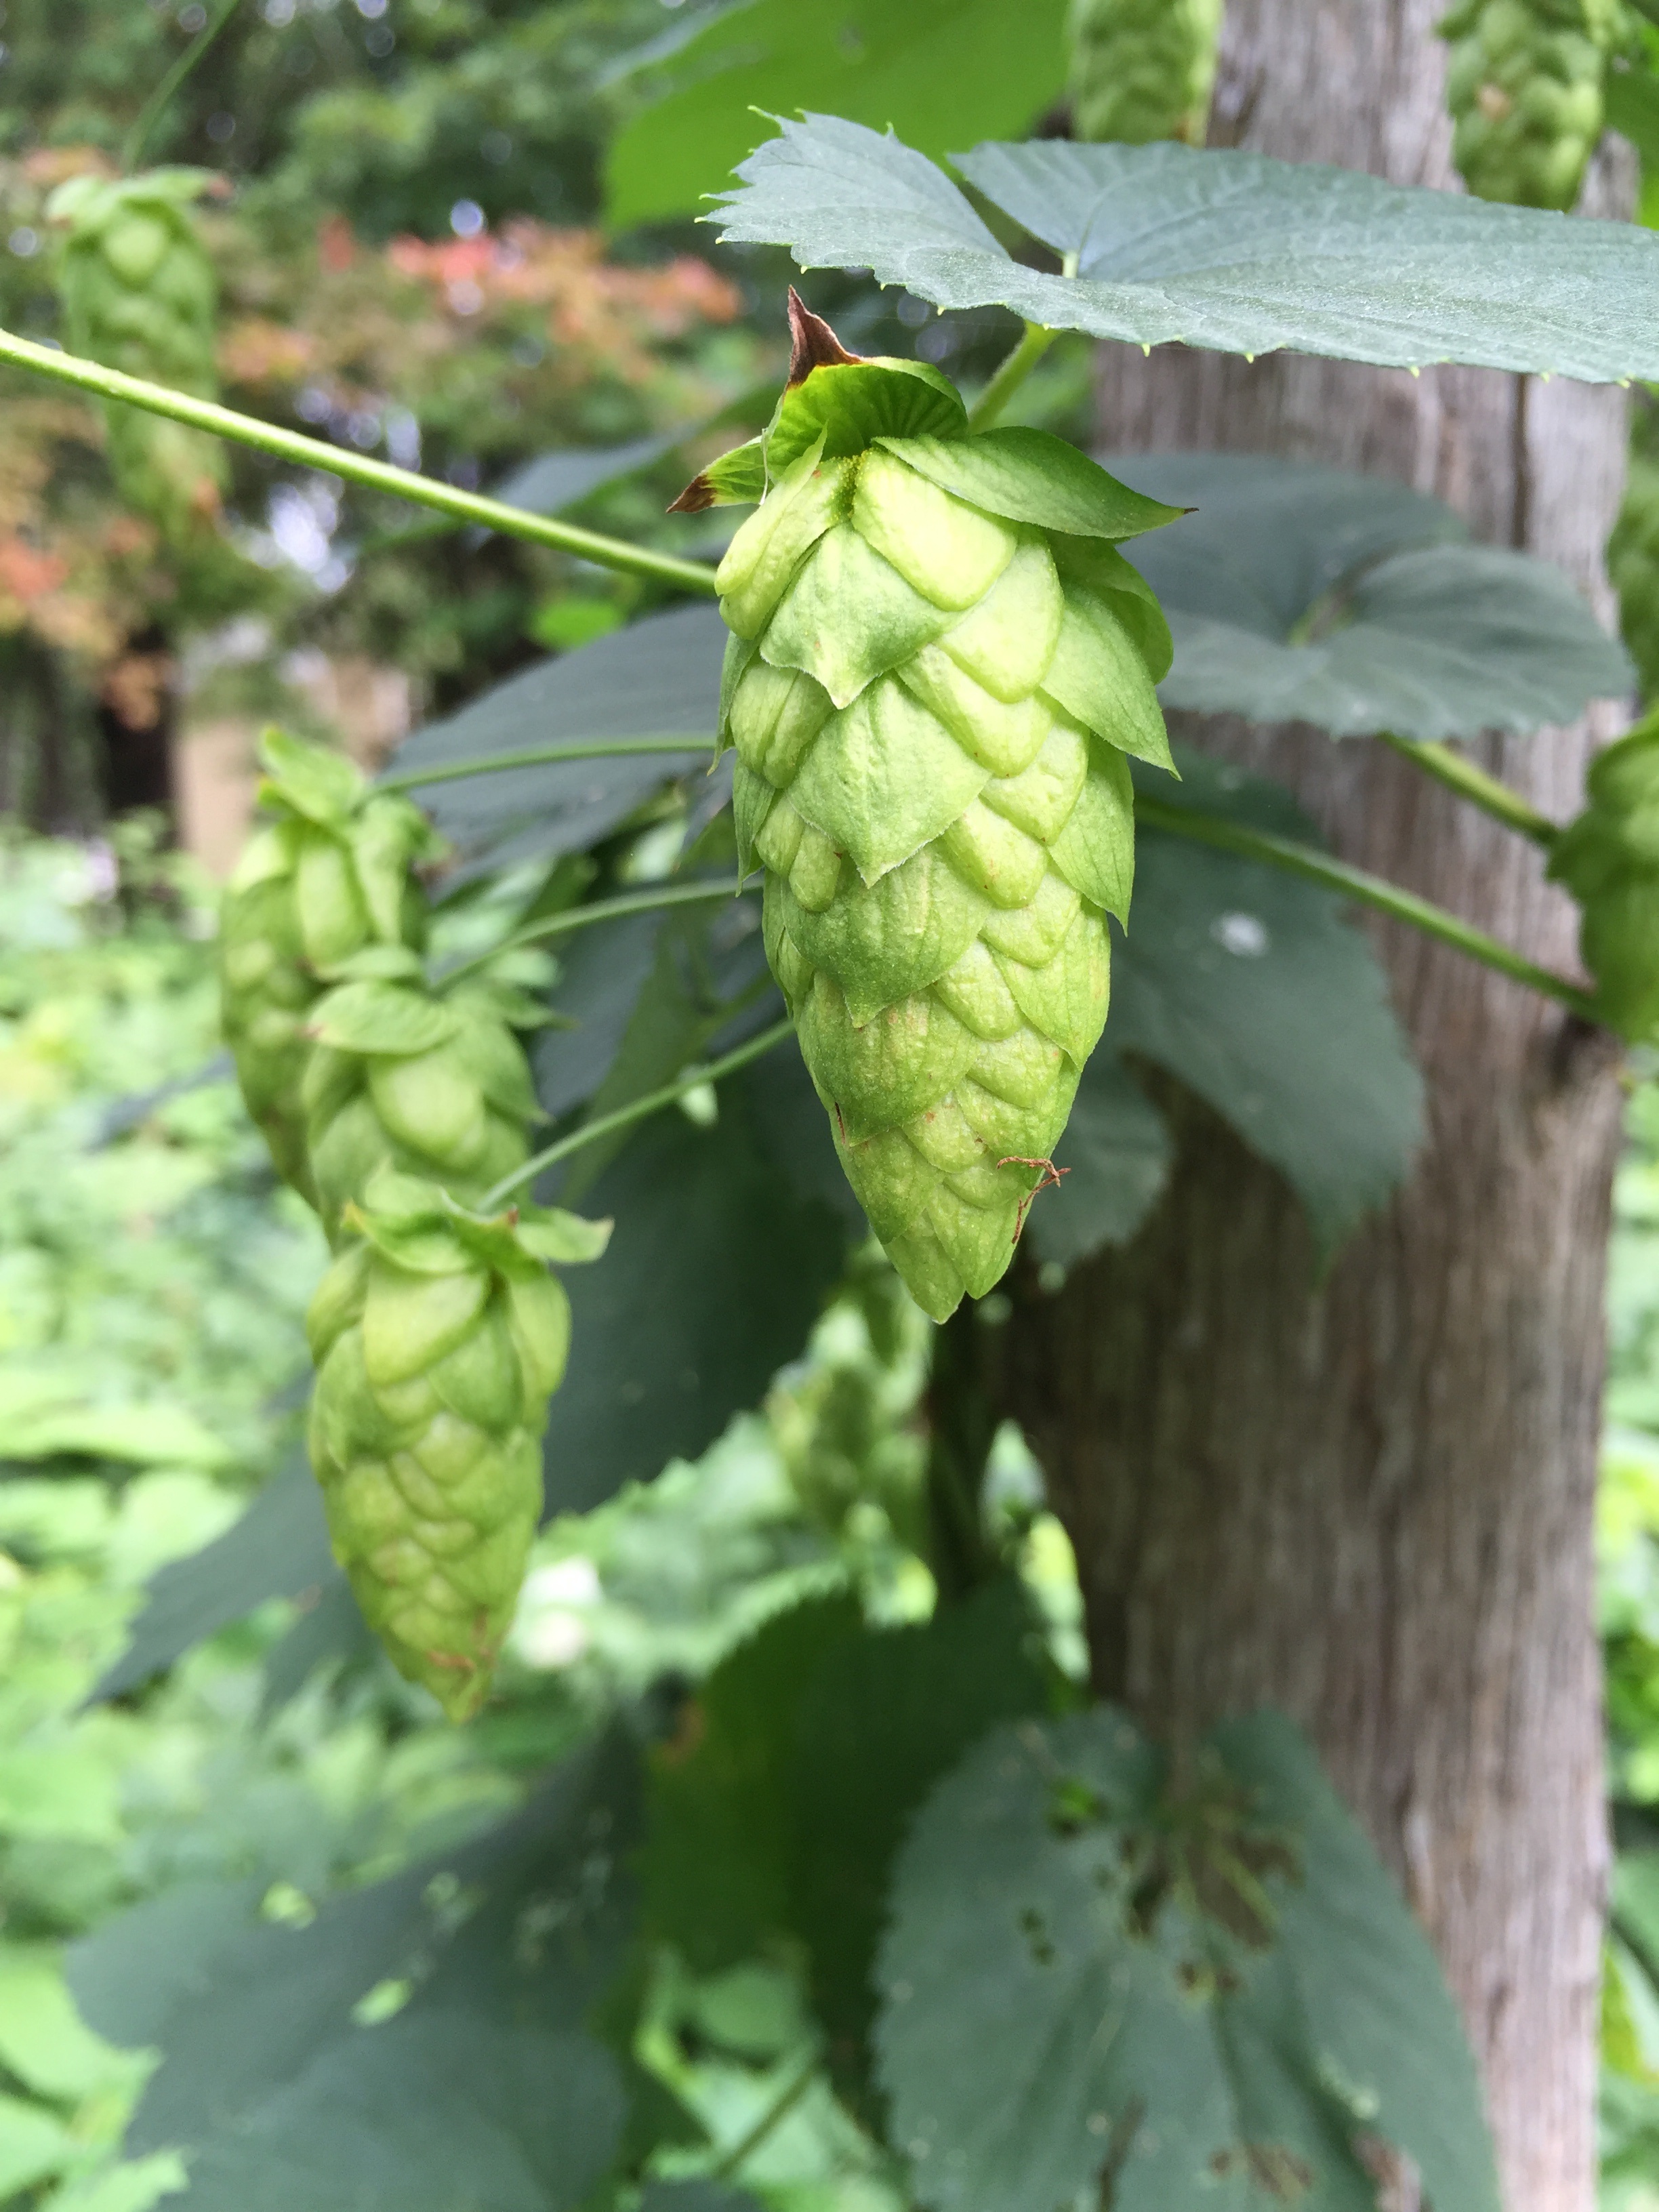
plant, fruit, flower, food, green, produce, vegetable, botany, garden, flora, gourd, brewery, hops, flowering plant, humulus lupulus, brewing, land plant, momordica charantia